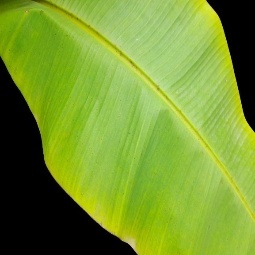
Label: Sulphur